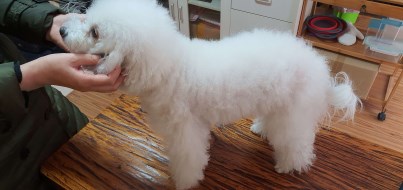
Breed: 3083-n000117-Bichon_Frise